Lena Raine

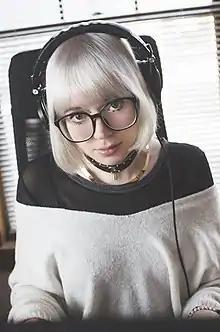
Raine in 2018

Lena Raine ( or ; born February 29, 1984), also known as Lena Chappelle or Kuraine, is an American and Canadian composer, producer, and video game developer. Raine is best known for her work on the soundtracks of "Minecraft", "Celeste," and "Guild Wars 2". She has composed music for various other video games, including "Deltarune" and "".